List of markets in Barcelona

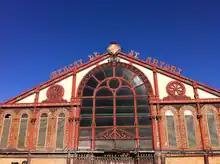
The front of the Mercat Sant Antoni

The Mercat de Sant Antoni is one of the largest markets in the city of Barcelona. It was built according to Ildefonso Cerdà’s original, nature-based city plan (Greek-cross style plan inset in a larger square) by Antoni Rovira i Tras in 1882 in a triangle of Eixample blocks in between El Raval and Poble Sec. The metal structure covers an entire block of the Raval. Items sold include fresh produce, meats and fish. It is known for its book and coin market that is held outside on Sundays. In 2015, the market building closed for renovations, and the market itself is housed in a temporary building next door until 2017.